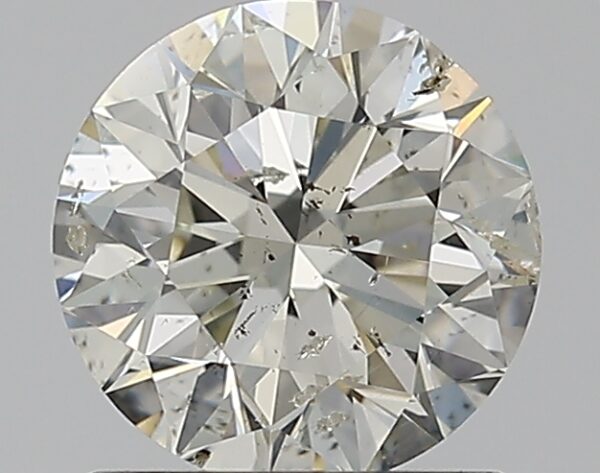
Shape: round
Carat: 1
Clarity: SI2
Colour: L
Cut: EX
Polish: EX
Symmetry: VG
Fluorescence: N
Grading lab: GIA
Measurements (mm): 6.31 x 6.38 x 4